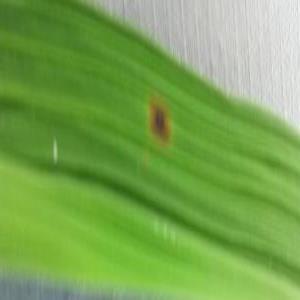
Disease: Brownspot